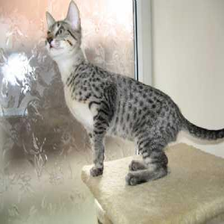
Species: cat
Breed: Egyptian Mau